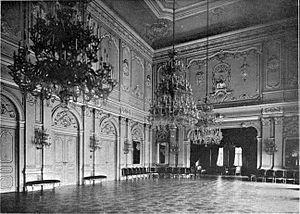
Le Stari dvor, Vieux palais en français, est un palais situé à Belgrade, la capitale de la Serbie, dans la municipalité urbaine de Stari grad. Ancienne résidence royale des dynasties Obrenović et Karađorđević, il est aujourd'hui classé sur la liste des bien culturels de la ville de Belgrade en raison de sa valeur architecturale et historique.